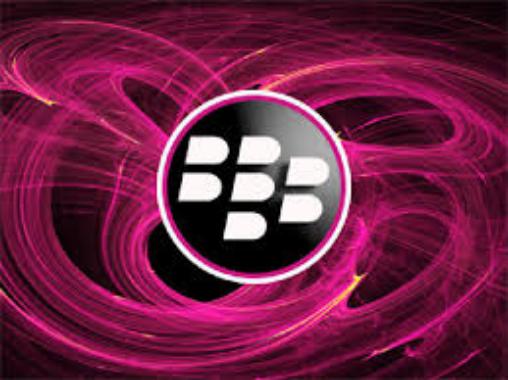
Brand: BlackBerry
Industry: Electronic